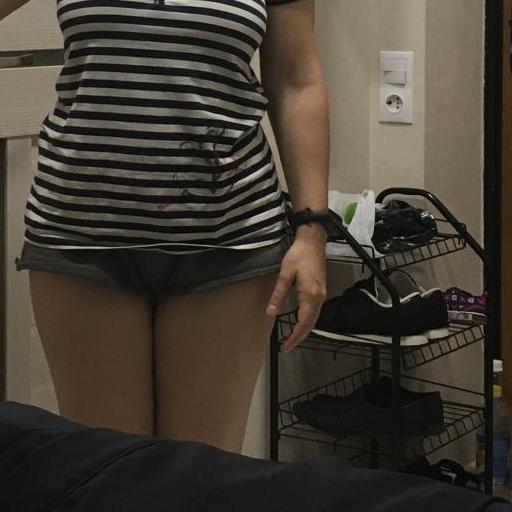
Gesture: no_gesture